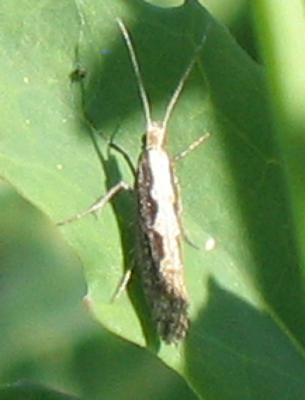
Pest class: diamondback_moth